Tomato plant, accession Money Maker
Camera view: bottom (45 deg); turntable rotation: 210 degrees
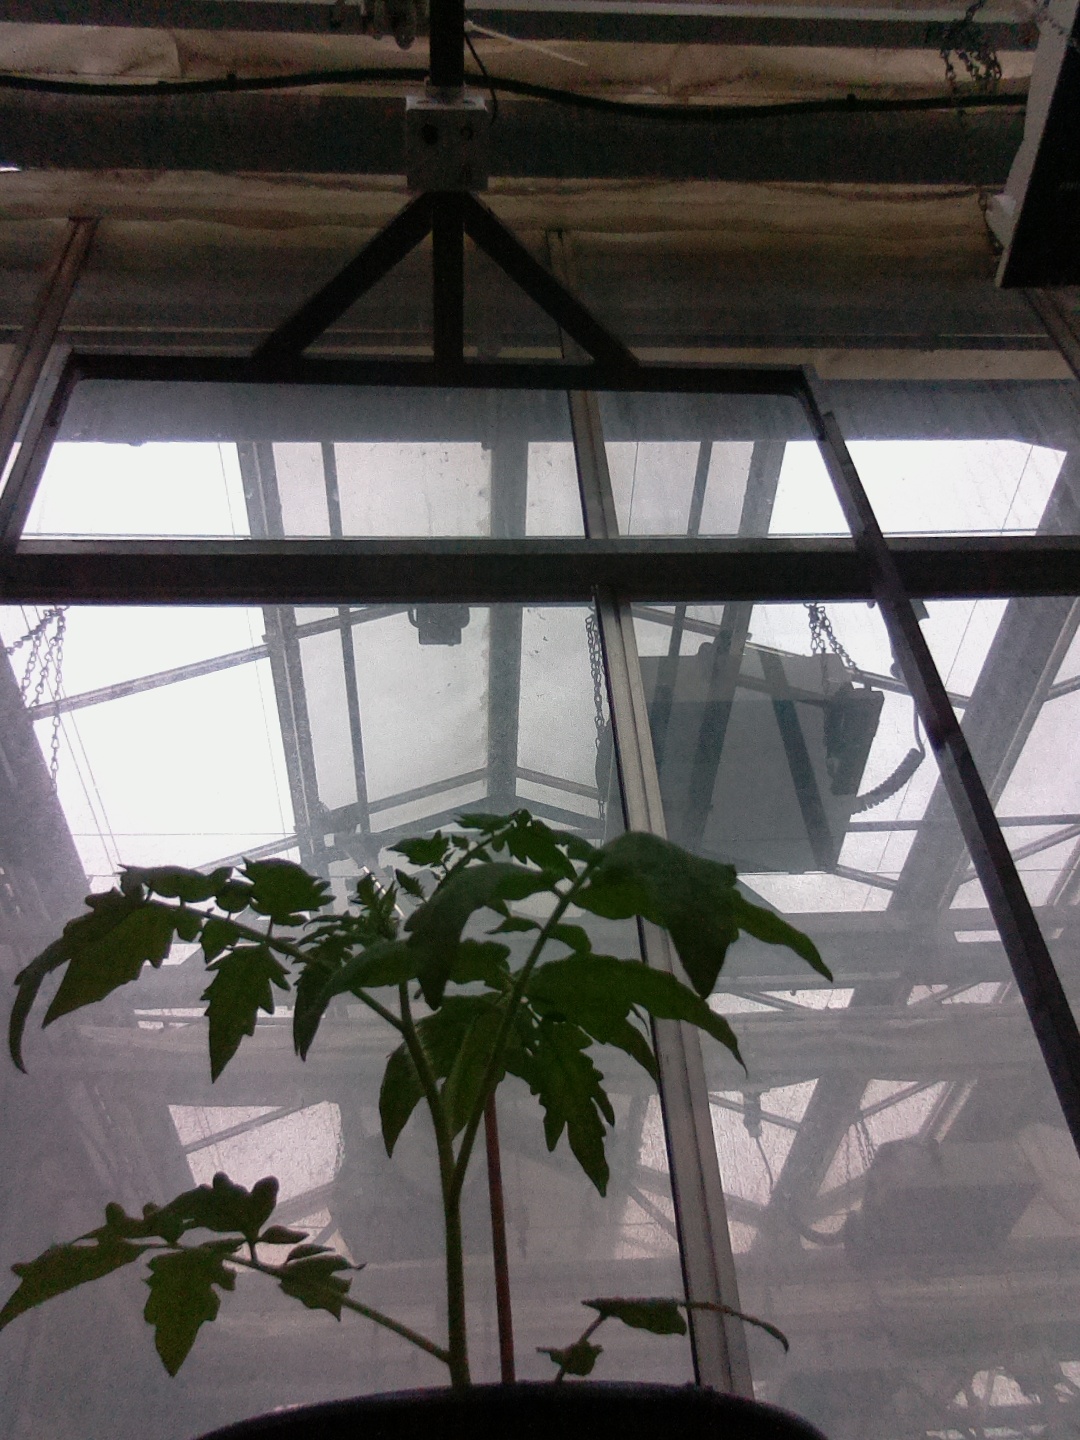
BBCH growth stage 13: 6 of true leaves visible